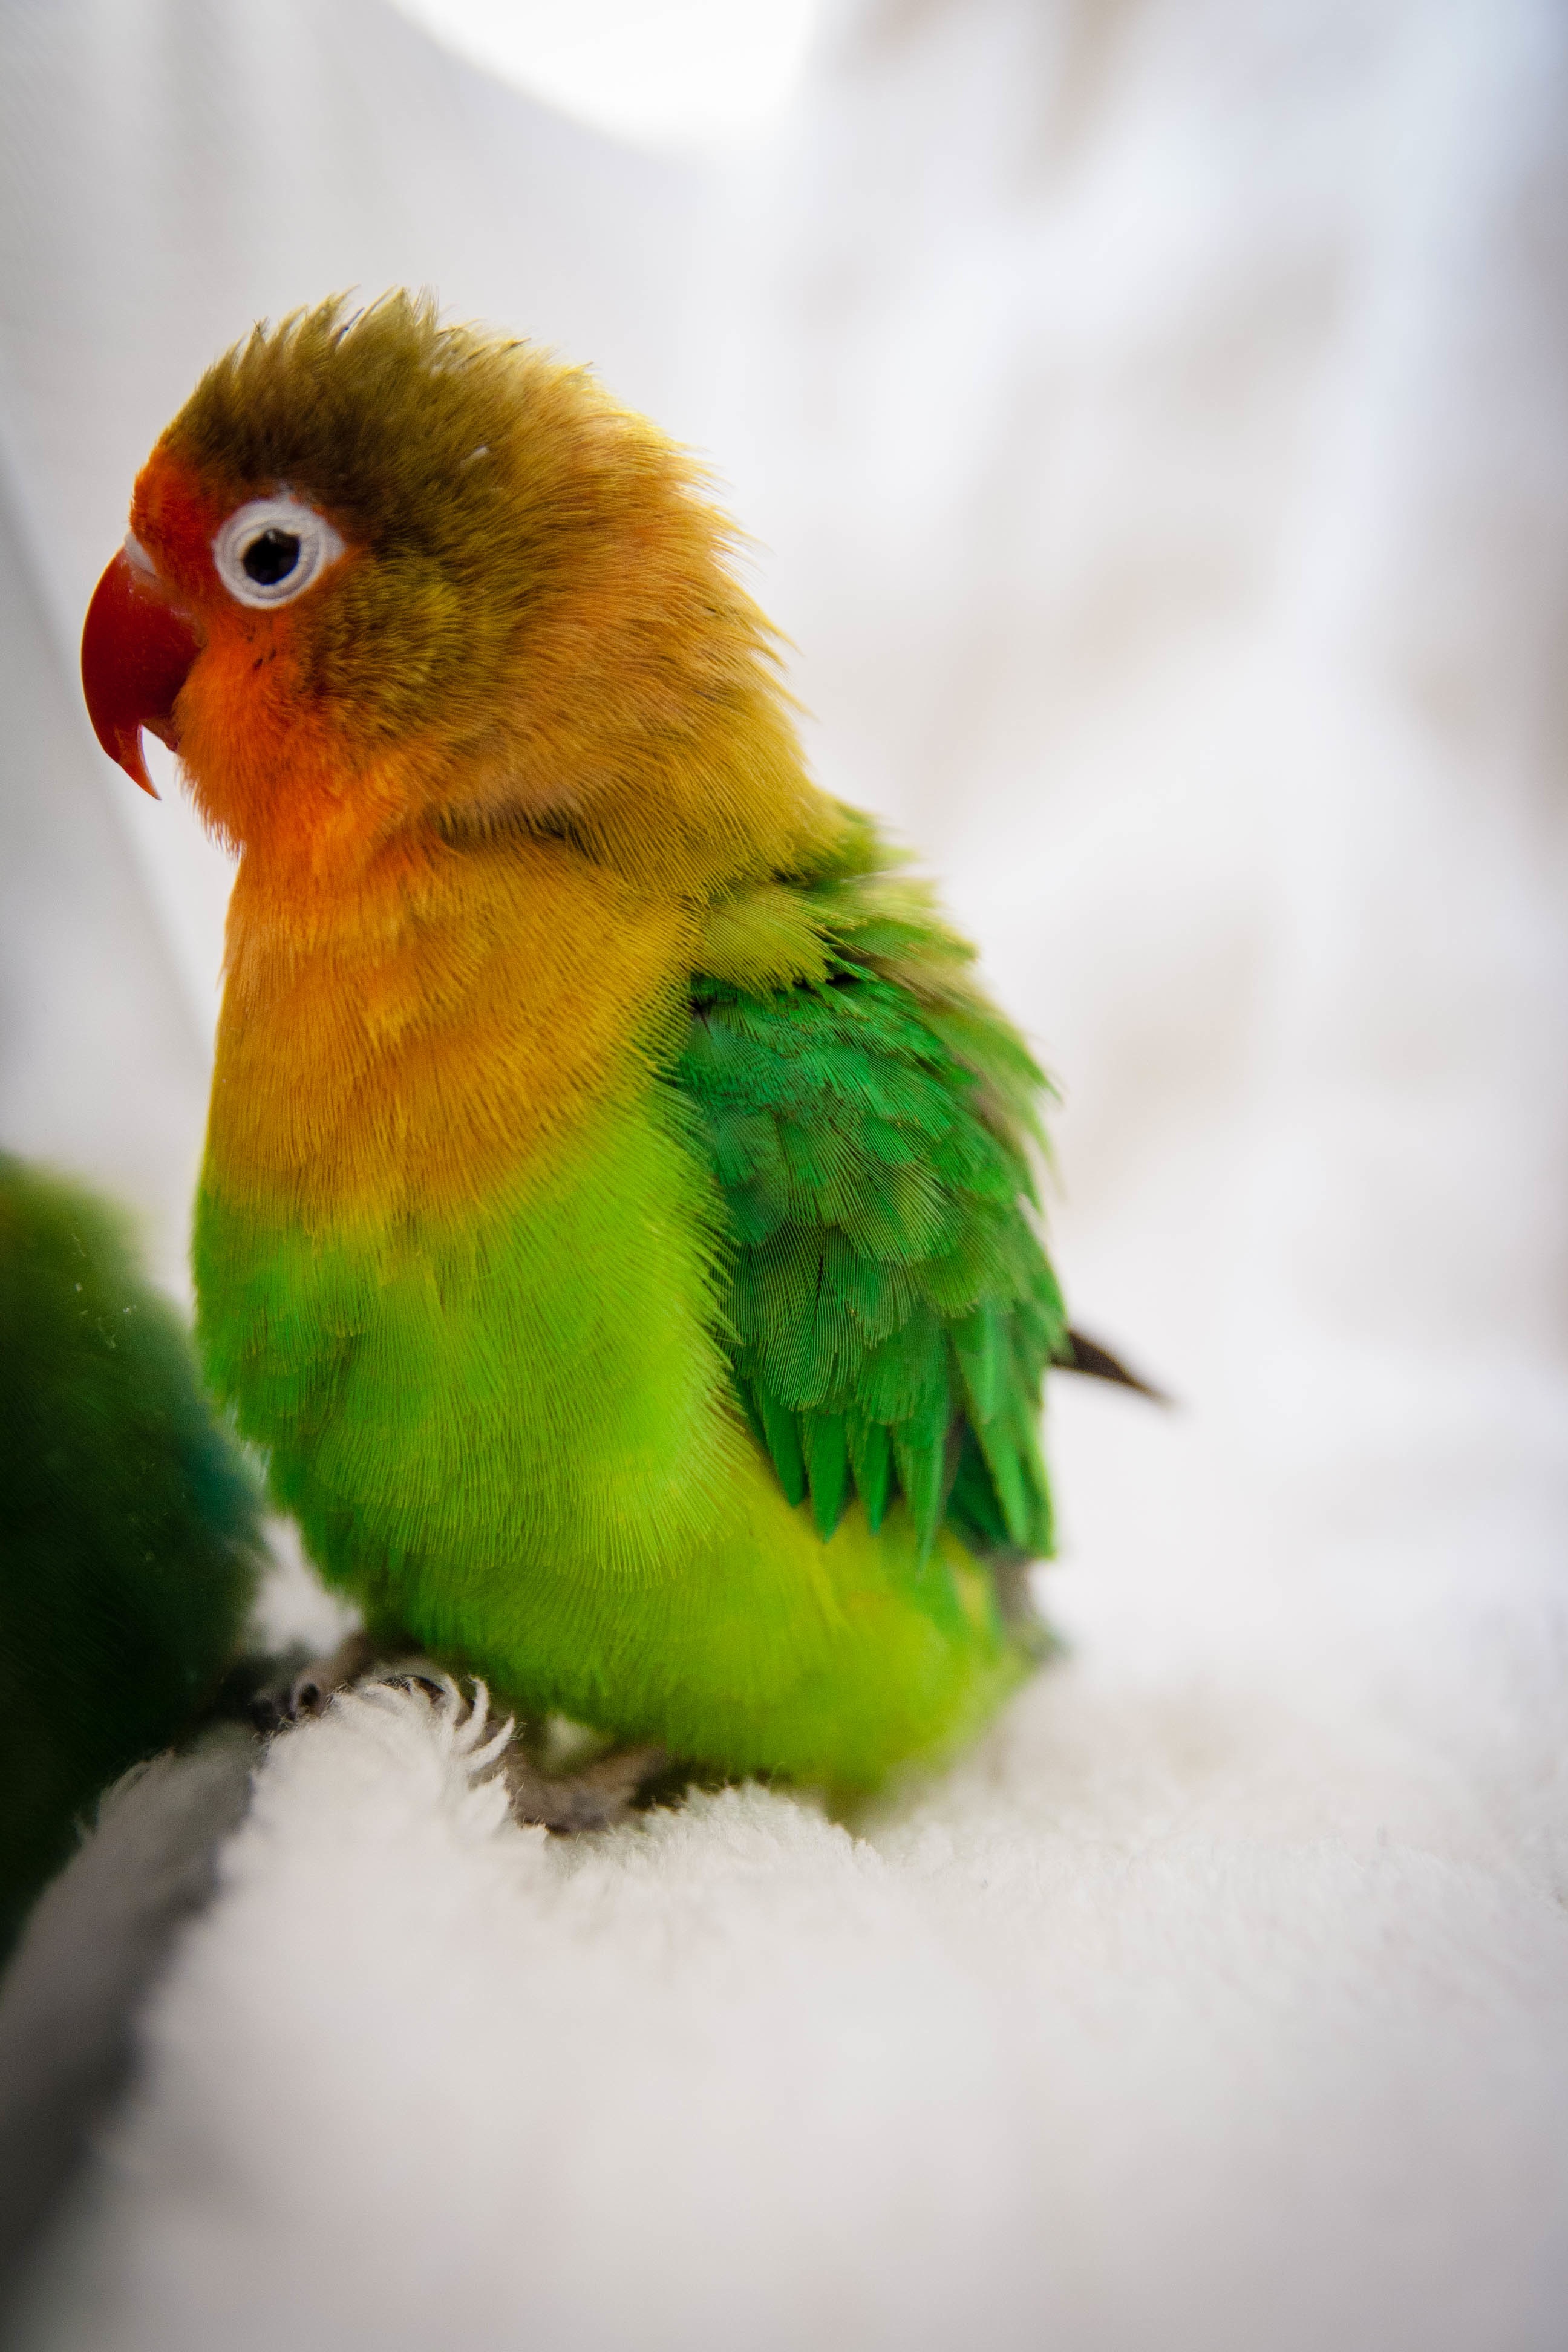
bird, wing, green, beak, fauna, lovebird, close up, vertebrate, parrot, parakeet, common pet parakeet